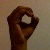
The image shows a hand gesture representing the letter 'O' in Indian Sign Language.